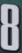
Number: 8